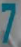
Number: 7